SIEV 36

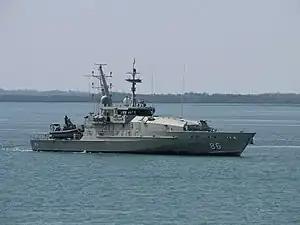
HMAS "Albany", one of the patrol boats involved in the SIEV 36 incident

Early on 15 April, the RAN patrol boat intercepted the diesel-powered fishing boat off Ashmore Reef. A boarding party was sent at 09:43, and boarded the vessel, designated "Suspected Illegal Entry Vessel 36" (the 36th vessel to enter Australian waters while carrying asylum seekers or other unauthorised arrivals since the 2001 Tampa Affair), without incident. The boat was carrying 46 Afghans, an Iraqi, and two Indonesian crew: all male adults. One of the passengers was able to serve as an interpreter, and spent the day helping the Australians by translating instructions and directions, and explaining the actions of the navy boarders. Although sabotage was a risk with SIEVs (in previous incidents, unauthorised arrivals had damaged their vessels or threatened to do so in an attempt to force authorities to take them to Australia), the passengers were allowed to keep cigarette lighters and matches, as removing peoples' ability to smoke would cause unnecessary agitation. The boarding party searched the vessel, but failed to identify a petrol-fuelled bilge pump and its fuel can, or a spare petrol canister in the bow hold.